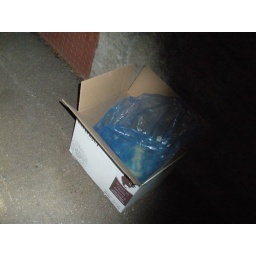
the shady box of white chocolate that we found in the dumpster at Lake Champlain Chocolates